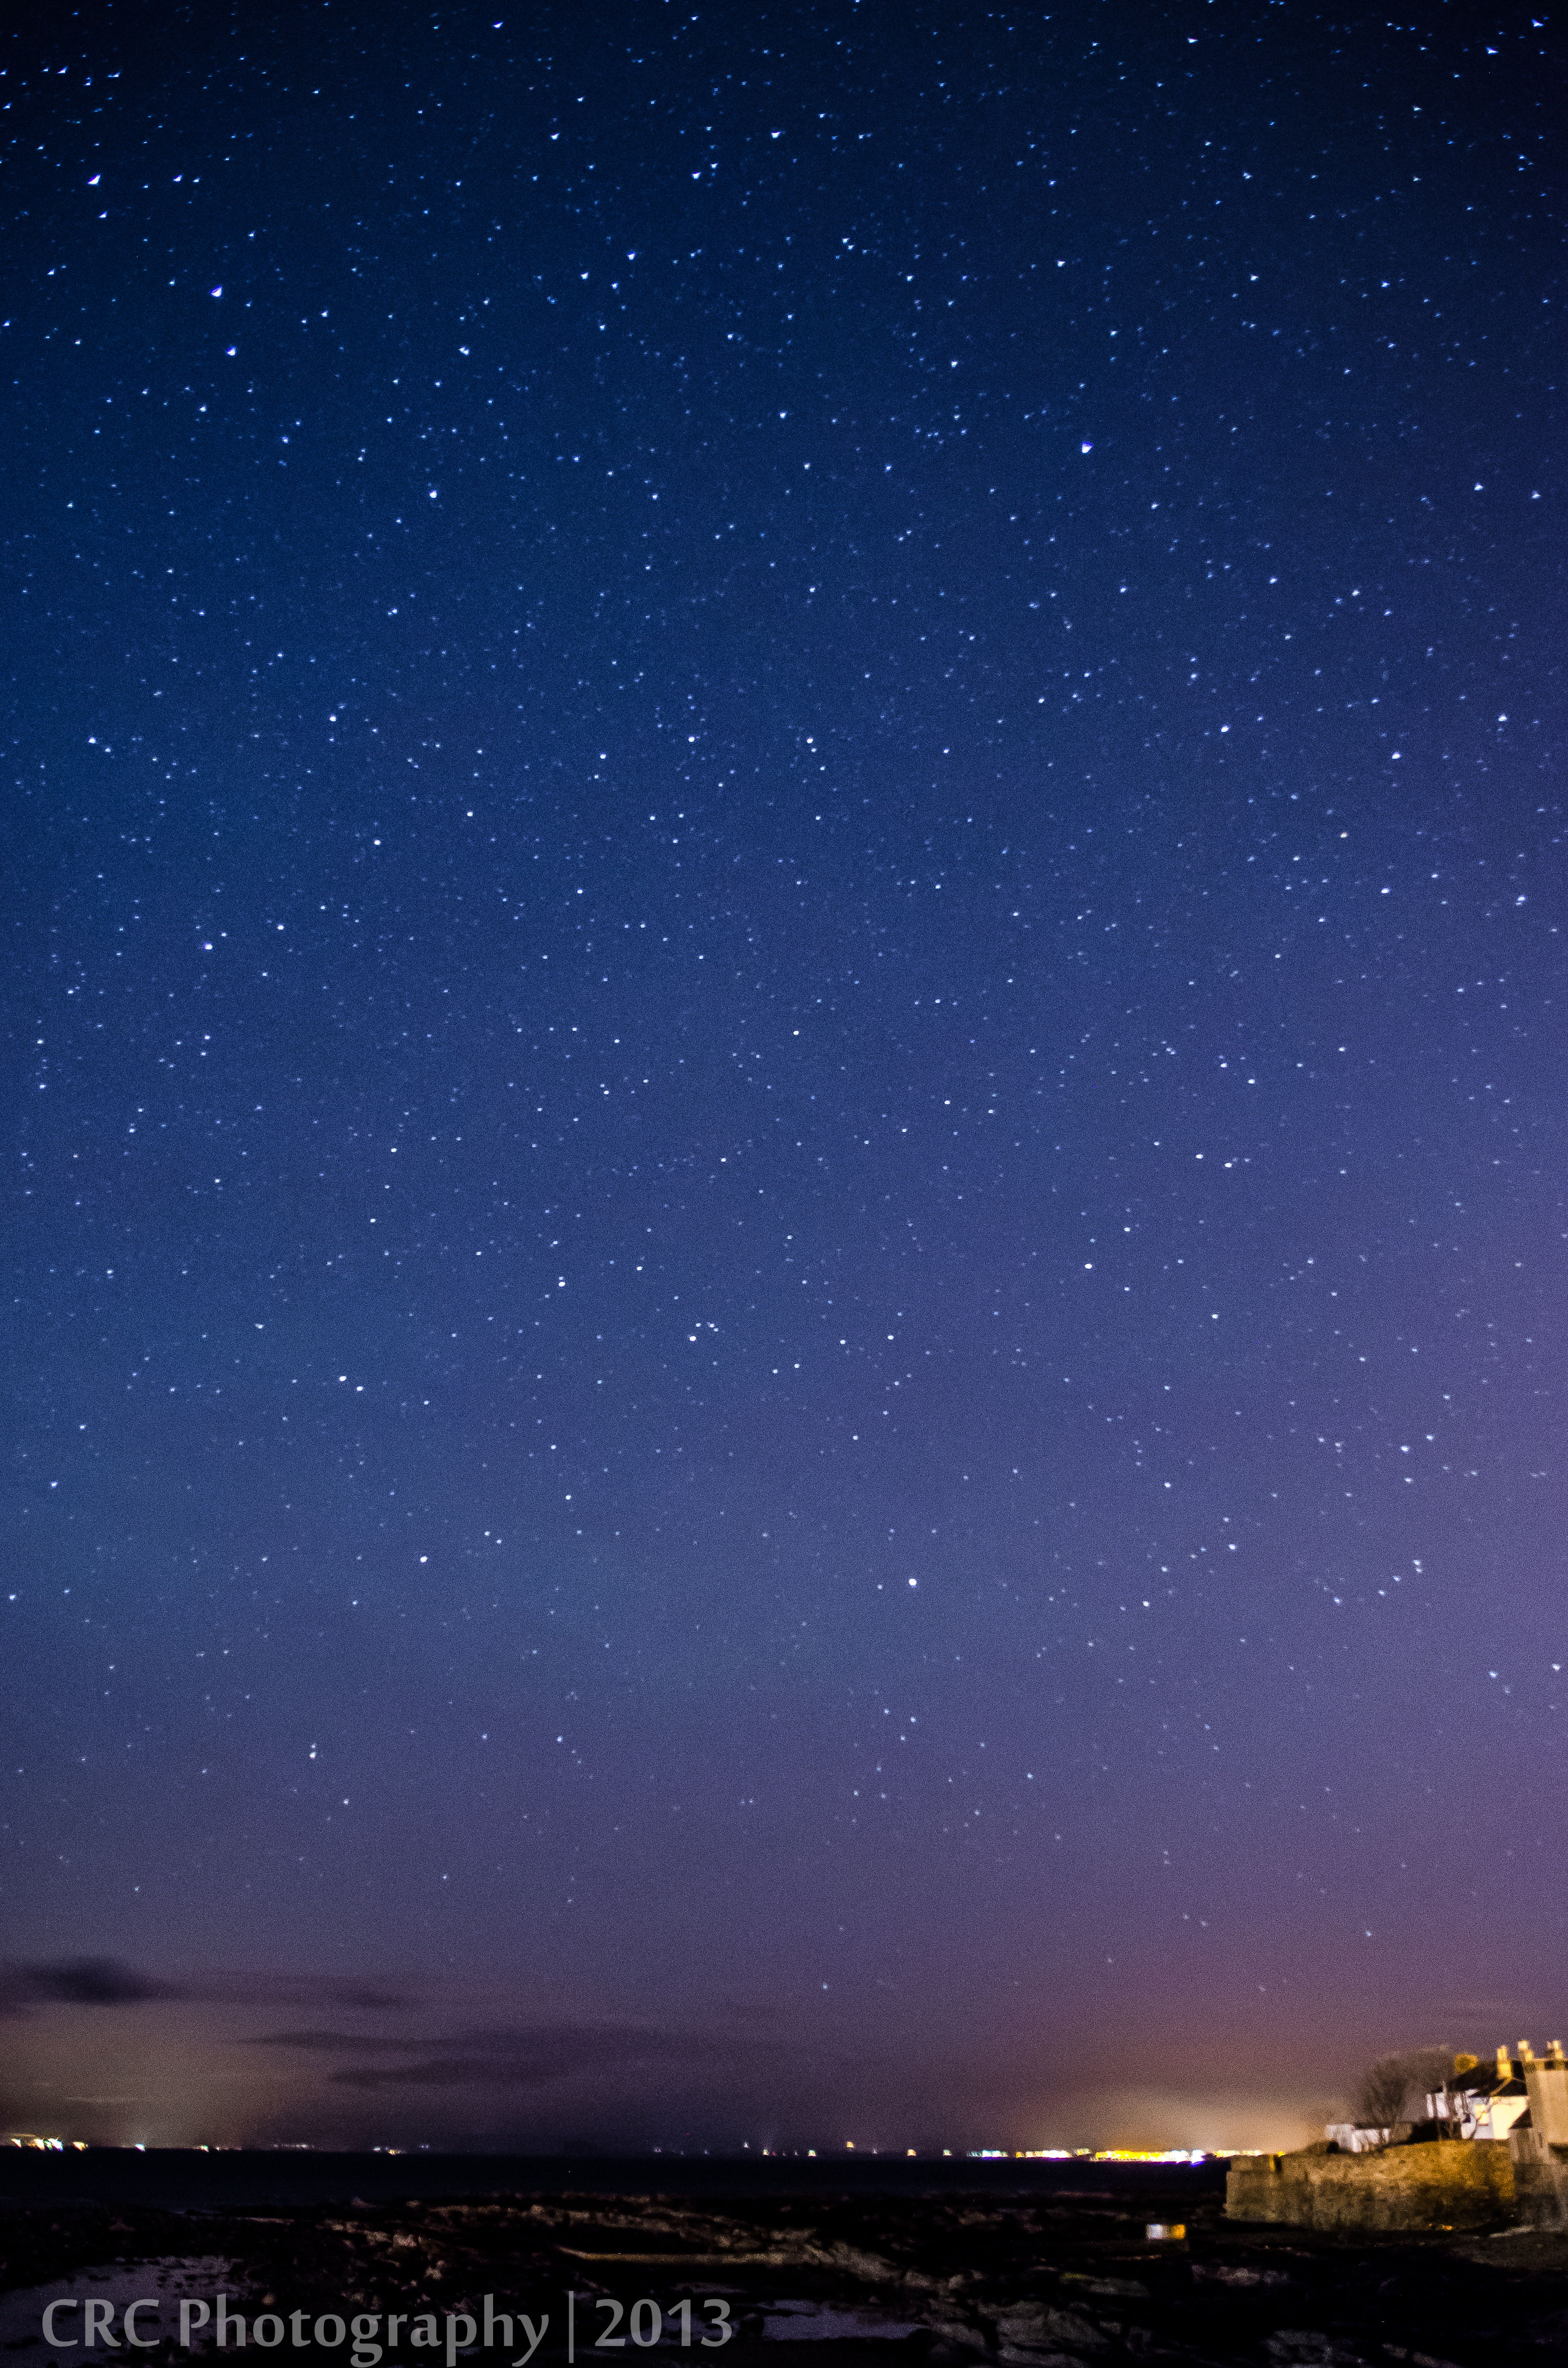
sky, night, star, milky way, atmosphere, dark, evening, galaxy, moonlight, outer space, lights, astronomy, stars, midnight, astronomical object, spiral galaxy